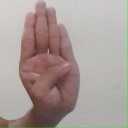
अक्षर: ब